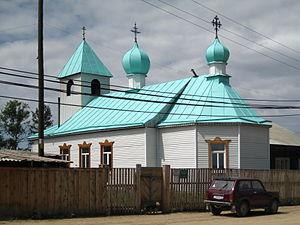
Oust-Bargouzine est une commune urbaine de la république de Bouriatie, en Russie. Sa population est de 7 173 habitants en 2010.